Tahmasp I

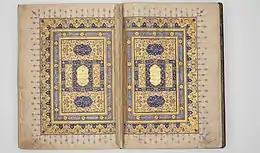
A Quran probably belonging to Tahmasp I, dated July–August 1552, created in Shiraz or Qazvin

Tahmasp's father, Ismail I, who inherited the leadership the Safavid order from his brother, Ali Mirza, became shah of Iran in 1501, a state mired in civil war after the collapse of the Timurid Empire. He conquered the territories of the Aq Qoyunlu tribal confederation, the lands of the Chinggisid (Descendant of Genghis Khan) Uzbek Shaybanid dynasty in the eastern Iran, and many city-states by 1512. Ismail's realm included the whole territory of modern Iran, in addition to sovereignty over Georgia, Armenia, Daghestan, and Shirvan in the west, and Herat in the east. Unlike his Sufist ancestors, Ismail believed in Twelver Shia Islam and made it the official religion of the realm. He forced conversion on the Sunni population by abolishing Sunni Sufi orders, seizing their property, and giving the Sunni (Islamic clergymen) a choice of conversion, death, or exile. From this, a power vacuum emerged which allowed the Shia to create a clerical aristocracy filled with (descendant of Muhammad) and (Islamic scholar expert in the Islamic law) landowners.